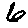
Label: 6